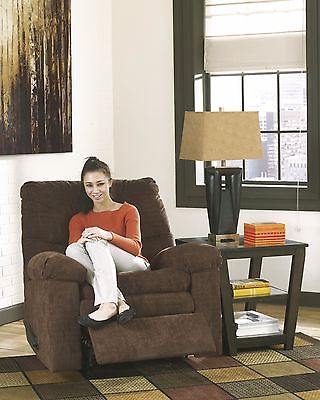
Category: chair